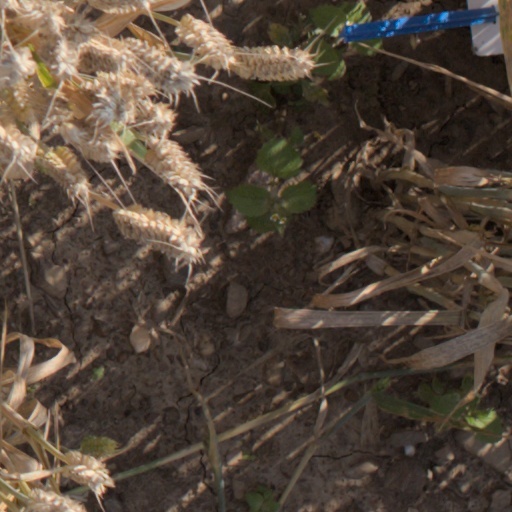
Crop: wheat